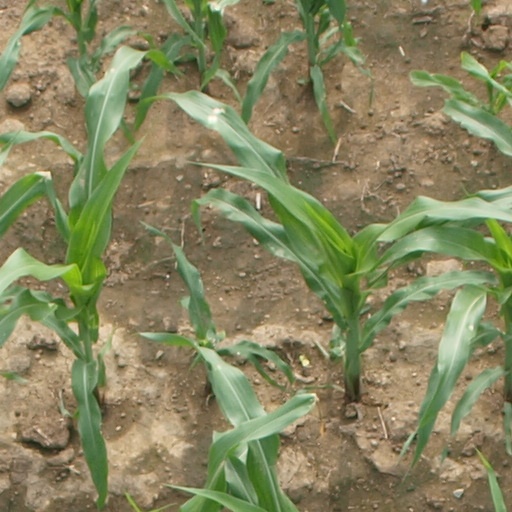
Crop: maize; corn